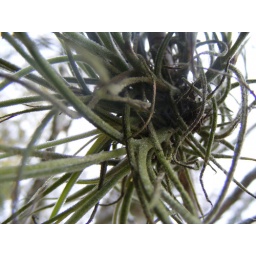
air plant on a tree near my house